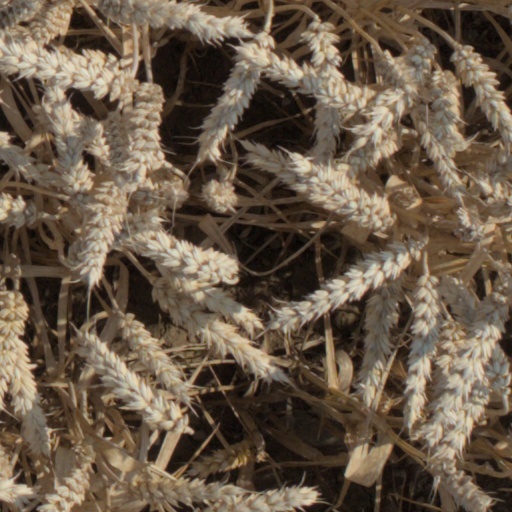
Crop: wheat